Answer in natural language. How many Windows are visible in the scene? Choose between the following options: 4, 1, 3, 0 or 2
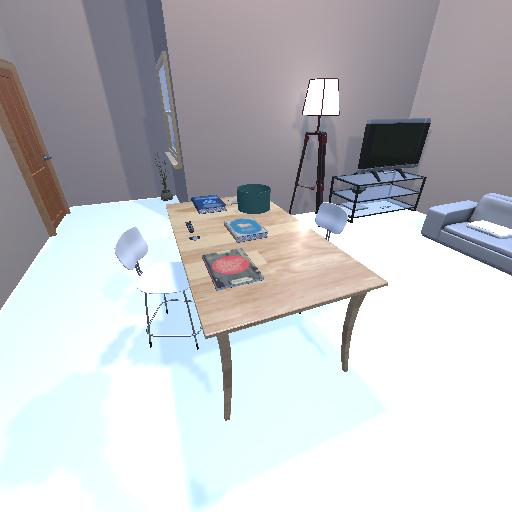
<answer>1</answer>